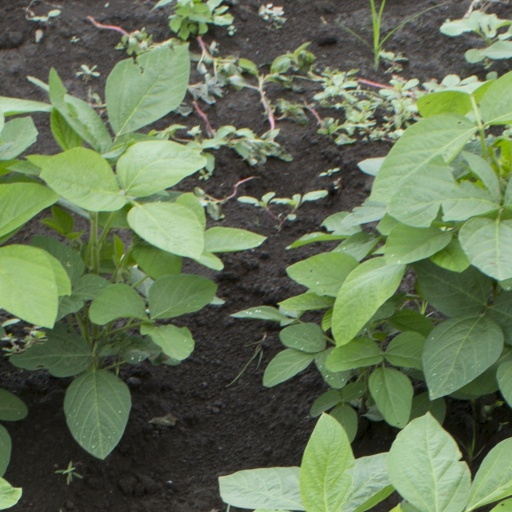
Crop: soybean